Ida (St. Maria im Kapitol)

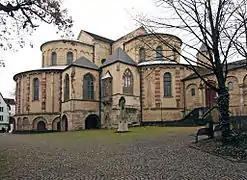
St. Maria im Kapitol

The church of the convent St. Maria im Kapitol was newly built around 1040/45. It is regarded as one of the most important constructions of the 11th century in the Holy Roman Empire.